Women in Italy

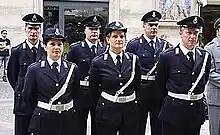
Both male and female "Polizia Penitenziaria" officers in Itay

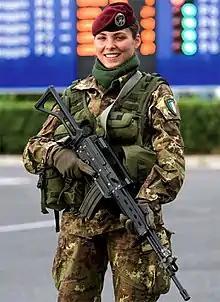
A female Italian soldier from the Italian Army's Paratroopers Brigade "Folgore".

Female standards at work are generally of a high quality and professional, but are not as good as in education. The probability of a woman getting employed is mainly related to her qualifications, and 80% of women who graduate from university go on to seek jobs. Women in Italy face a number of challenges. Although gender roles are not as strict as they have been in the past, sexual and domestic abuse is still quite prevalent in Italy. On average, women do 3.7 hours more housework than men. Men make up the majority of the parliament but more than a third of the seats are held by women (around 36%, a higher rate than countries like Netherlands and Germany, as well as the average EU rate), which makes Italy the eighth country the EU by percentage of women in the national parliament. Additionally, women in Italy are not adequately represented in the workforce, as Italy has one of the lowest rates of employment for women of the countries within the European Union. Women's employment rate (for ages 15–64) is 47.8% (in 2015), compared to 66.5% for men. Many women are still frequently expected to stay at home and care for the house and children, as opposed to earning a salary and becoming a breadwinner, and few senior managerial positions are held by women. Furthermore, there are unequal standards and expectations for the few women who actually make it into a professional setting. Women cannot be fired because of pregnancy, by law, as on 26 March 2001 the Legislative Decree number 151 was released, to protect pregnant women at work. An infamous practice in Italy used to be that of "white resignation" ("dimissione in bianco"), whereby female employees are asked as condition for their employment or promotion to sign undated resignation papers, which were kept by the employer who added a date on them when the woman was pregnant so that she "resigns" at that date. Yet this practice, which is illegal, did not specifically affect women, as it used to be done for both male and female employers. Italian lawmakers are working to further protect and support women as they break gender stereotypes and join the workforce, but complete cultural change is slow.